Betty Brice

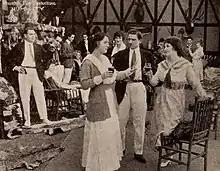
Still from the American film "Humility" (1918) with Betty Brice, on page 32 of the September 8, 1917 "Exhibitors Herald".

After some time on the stage with stock companies, Brice began acting in silent films, under contract to the Lubin studio in Philadelphia. "I daresay I never will fail to feel that little thrill that comes when I see myself on the screen," she told an interviewer in 1915.